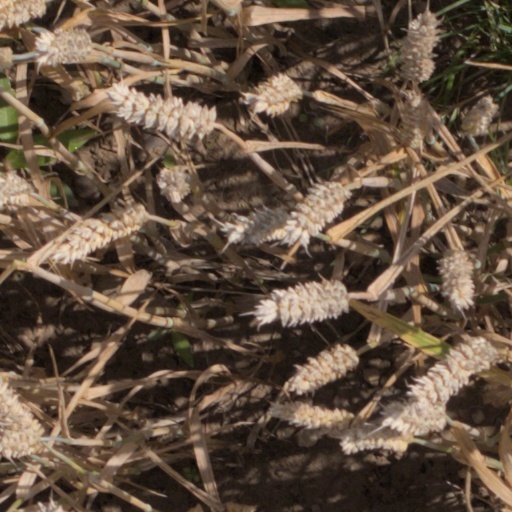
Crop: wheat